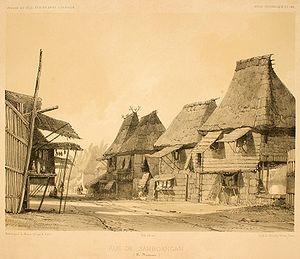
Une rue de Samboangan. Atlas pittoresque, planche 142.
Étienne Eugène Cicéri né le 27 janvier 1813 à Paris et mort le 21 avril 1890 à Bourron-Marlotte, est un peintre, illustrateur et graveur français.